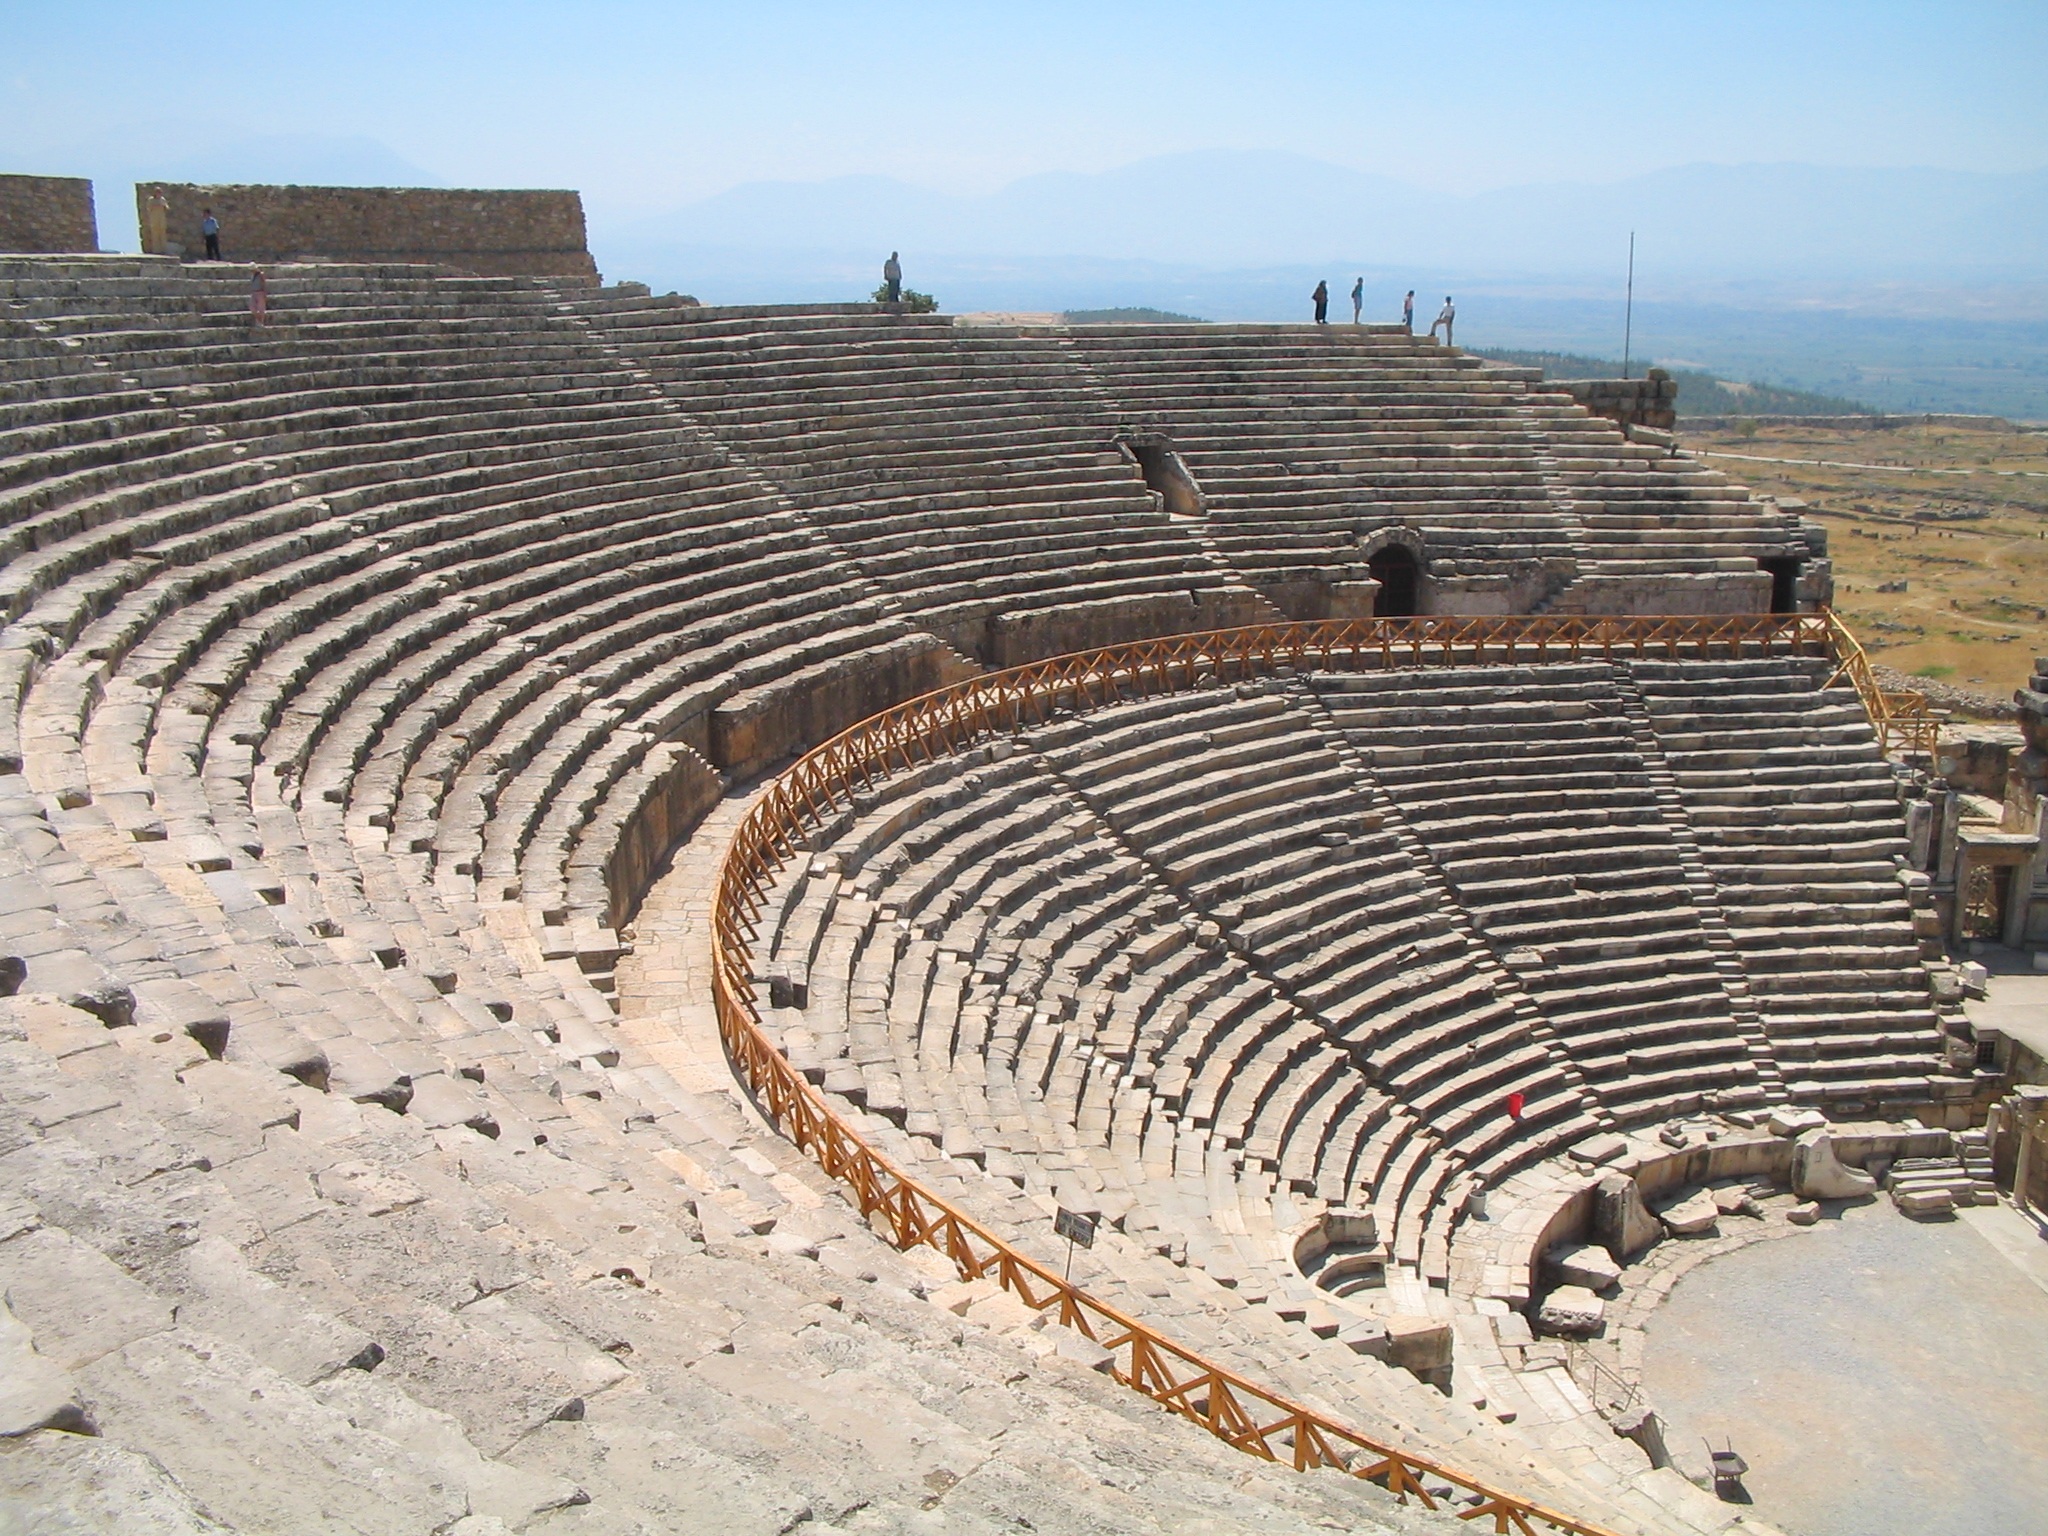
landscape, architecture, structure, antique, old, stone, summer, ancient, tourism, stadium, arena, amphitheatre, archaeology, turkey, civilization, archeology, theater, history, amphitheater, archaeological site, ancient history, sport venue, outdoor structure